Ato Agustin

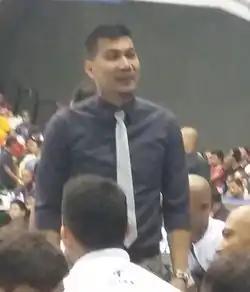
Agustin in 2014

He is the former head coach of the San Sebastian Golden Stags men's basketball team in the NCAA, having taken over from Jorge Gallent in 2009, and winning a championship in the same year. In 2010, he became head coach of his former PBA team, the San Miguel Beermen. During the 2011 PBA Governors' Cup, Agustin steered the team (then known as the Petron Blaze Boosters) to the championship, defeating the Talk 'N Text Tropang Texters in seven games. He became the 9th coach in PBA history to win a title in his first year as head coach.